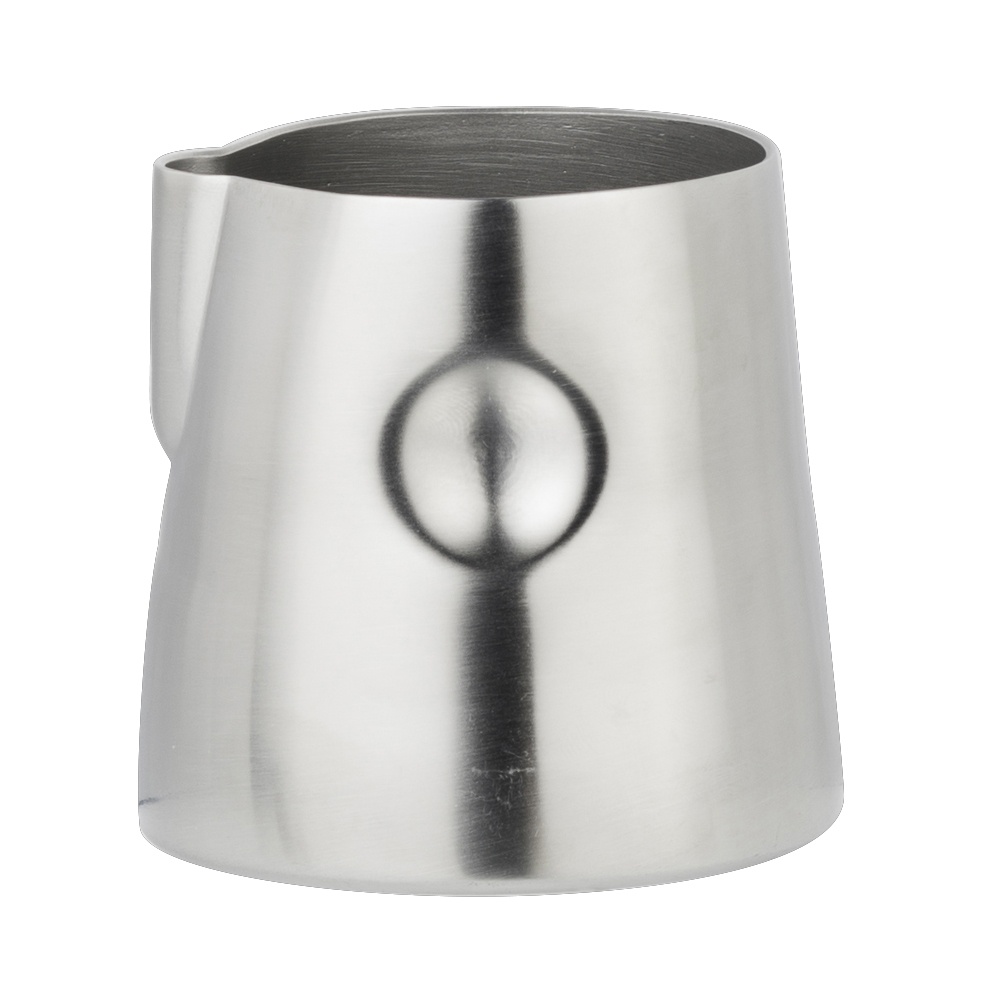
Creamer L 2.562" (5.5 Oz) Creations Metal
Steelite International Creations Metal Creamer L 2.562" (5.5 Oz) Creations Metal Silver Packed By: 48 per case
Brand: Steelite International
Category: Home & Garden > Kitchen & Dining > Tableware > Serveware > Sugar Bowls & Creamers > Sugar Creamers